Shehu IV Government

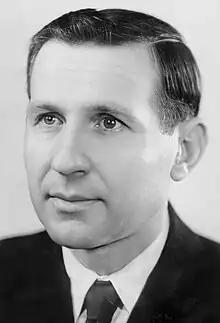

The Fourth Shehu government was a government of the Socialist People's Republic of Albania, which was founded on July 14, 1966 by Prime Minister Mehmet Shehu. the Party of Labor of Albania "(Albanian: Partia e Punës e Shqipërisë)" was formed. It replaced the third government of Mehmet Shehu and remained in office until November 20, 1970, when it was succeeded by the .